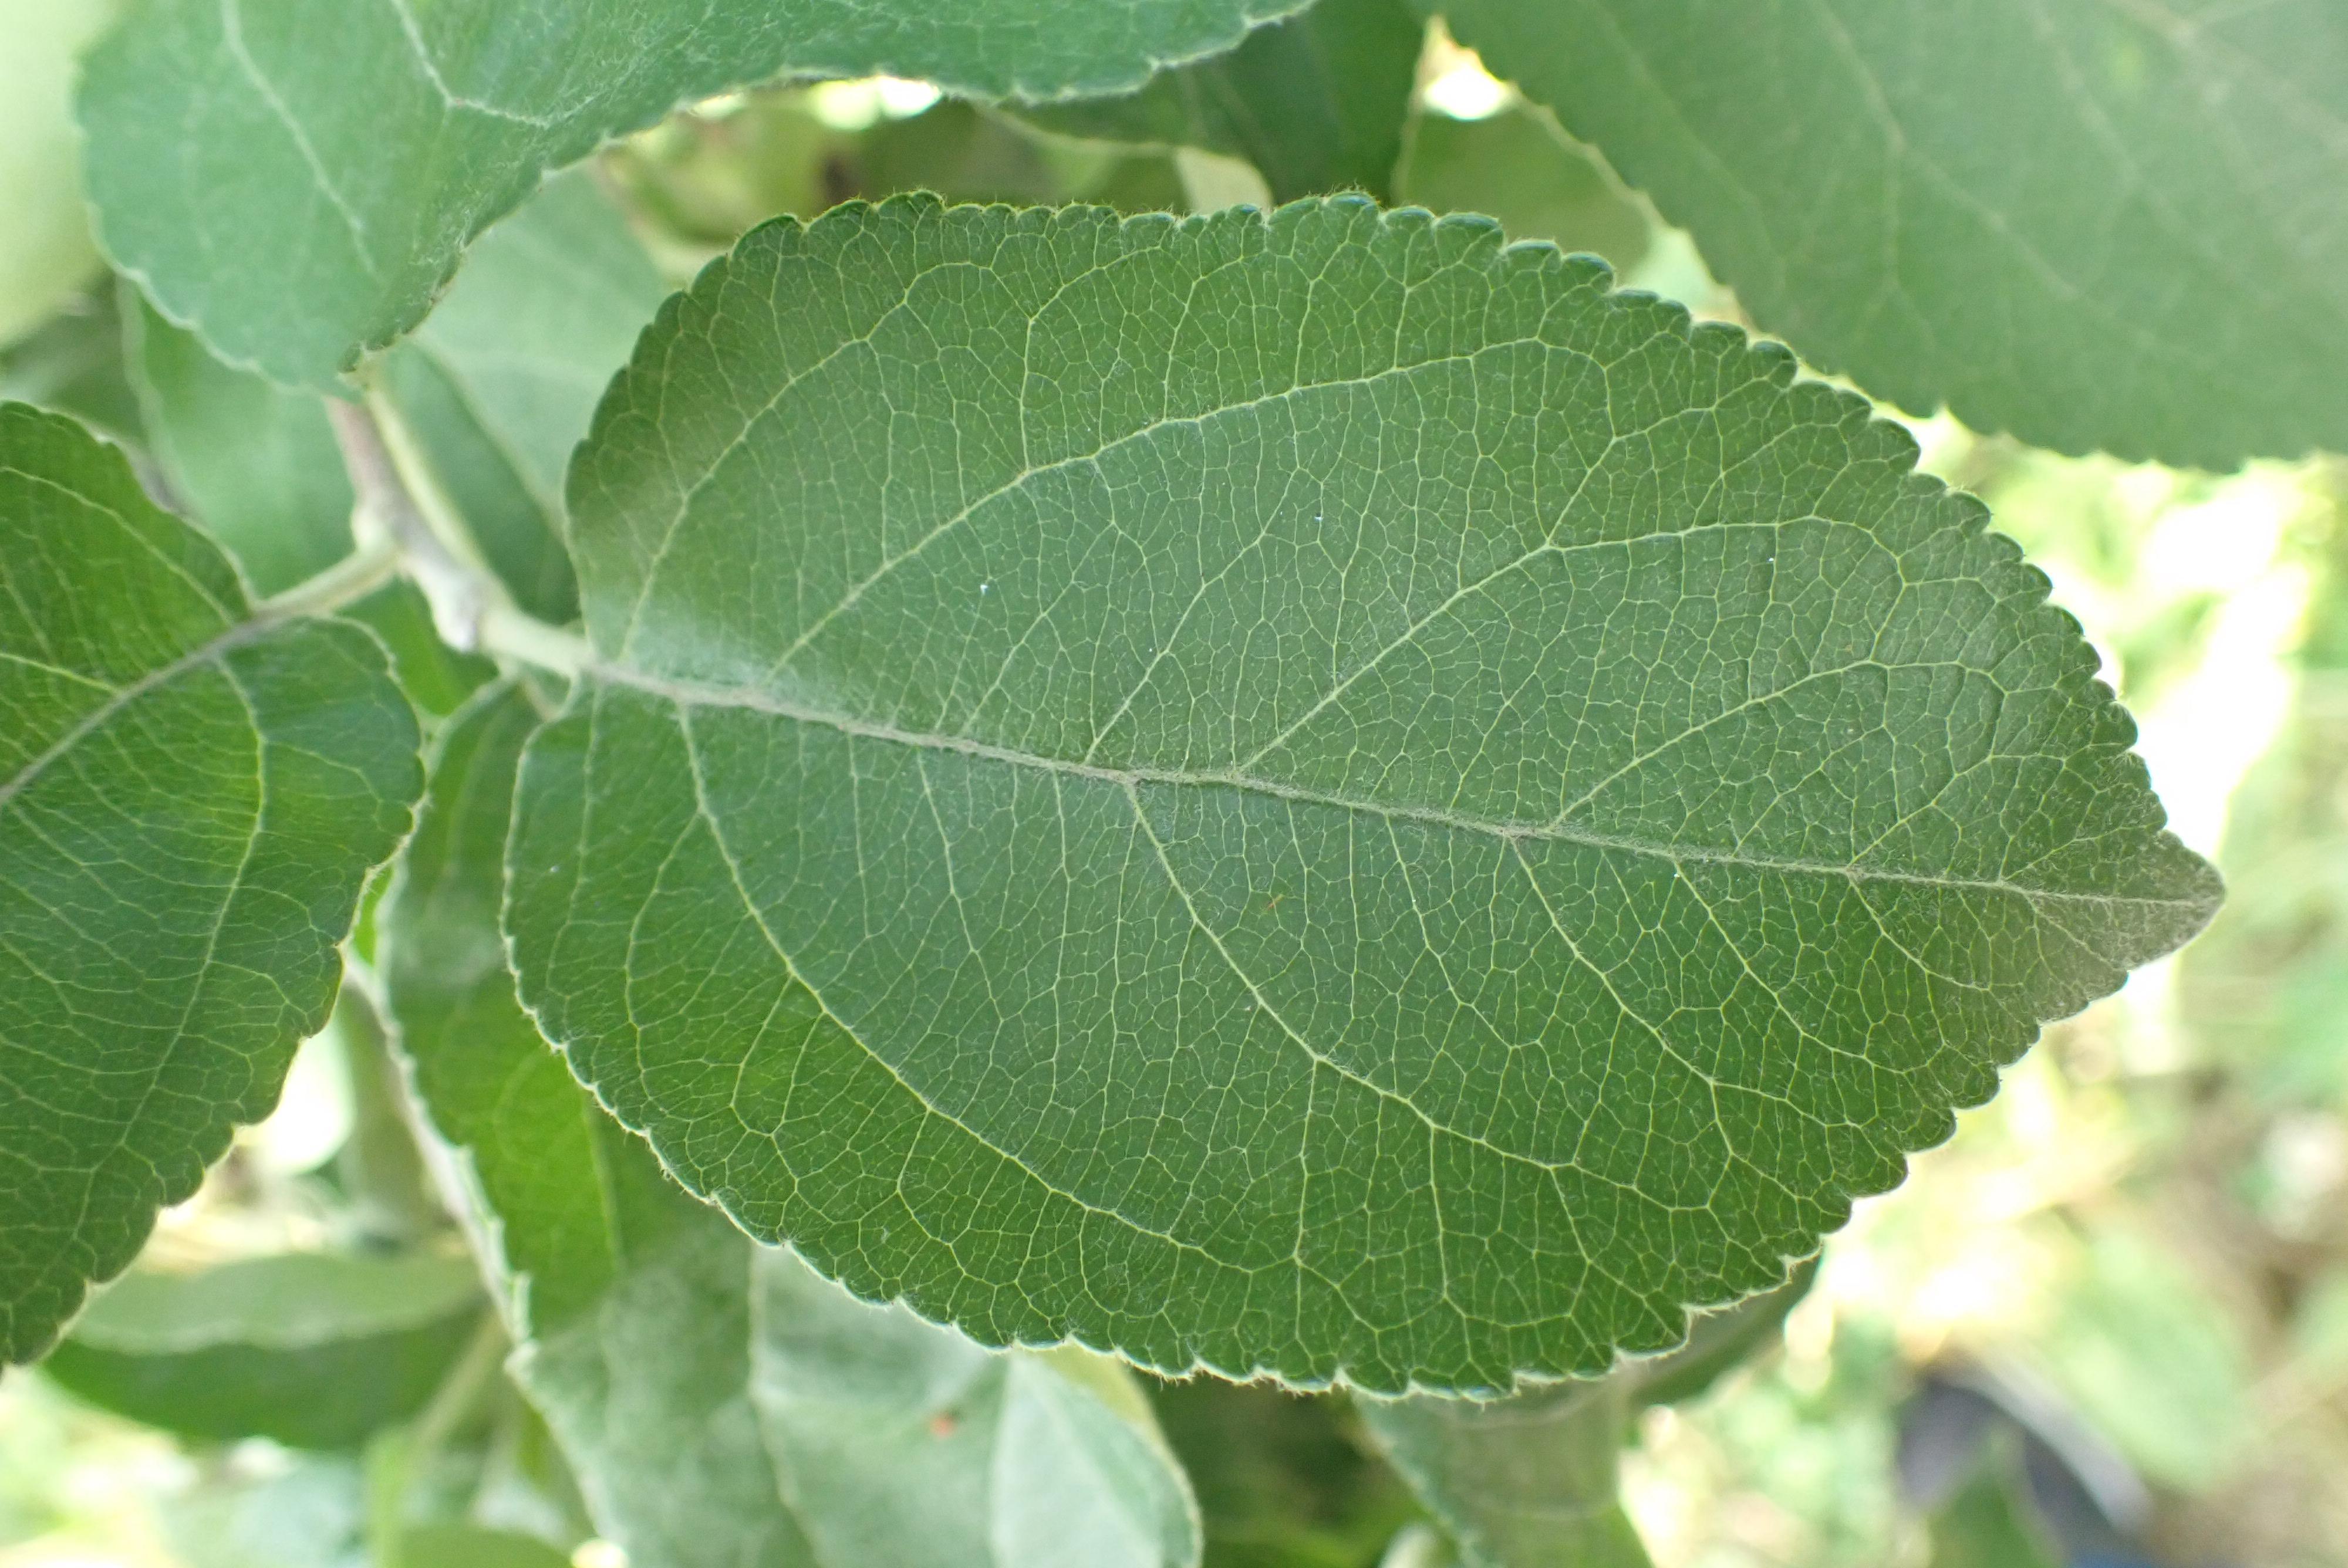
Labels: healthy